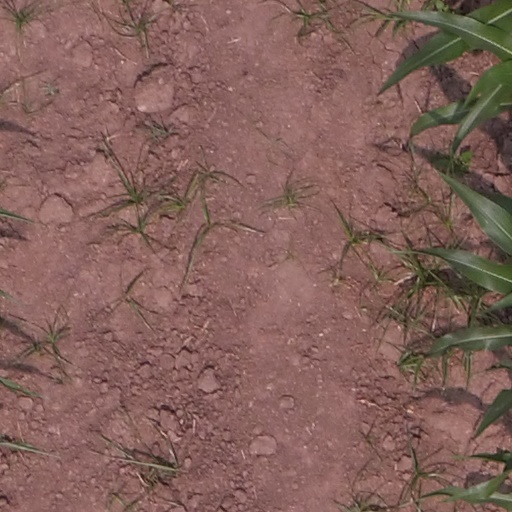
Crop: maize; corn